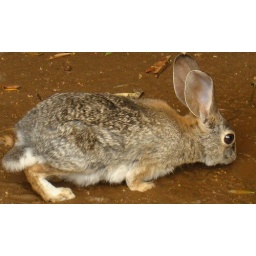
this wild bunny was in between bird cages. We spotted it getting a drink of water